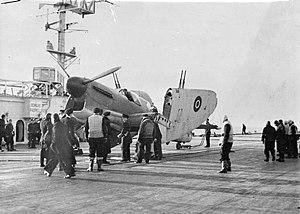
Le HMS Pretoria Castle (F61) était un croiseur auxiliaire et porte-avions d'escorte de la Royal Navy en service pendant la Seconde Guerre mondiale. Anciennement paquebot nommé Pretoria Castle en service dans la Union-Castle Line, le navire a été construit aux chantiers Harland and Wolff, en Irlande du Nord. Il fut lancé en 1938.